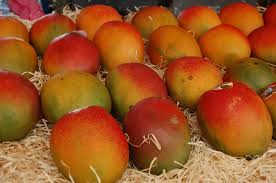
Label: Mango